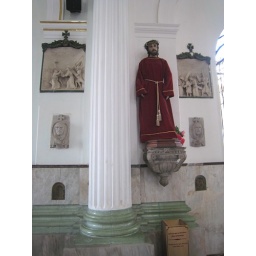
Jesus in a red robe, with stations of the cross in bas relief to either side.